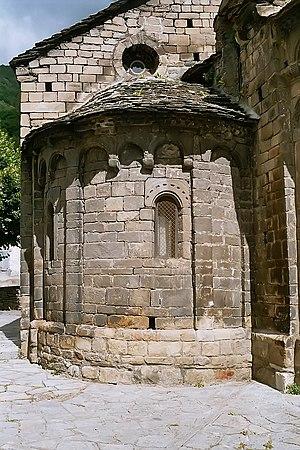
Espagne - Val d'Aran - Église de l'Assomption de Bossòst This is a photo of a building indexed in the Catalan heritage register as Bé Cultural d'Interès Local (BCIL) under the reference IPA-1406.
L’église de l'Assomption est une église romane située dans les Pyrénées à Bossòst, commune espagnole du Val d'Aran.